Emma (manga)

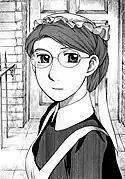
Emma as depicted in volume 1 of the manga

Written and illustrated by Kaoru Mori, "Emma" was serialized in Enterbrain's manga magazine "Comic Beam" from the January 2002 to the May 2006 issues. Enterbrain collected its 52 chapters in seven volumes, released from August 30, 2002, to May 25, 2006. From the third volume onward, served as historical consultant to ensure the historical accuracy of the manga. Additional stories, known as , were published in "Comic Beam" from the September 2006 to the March 2008 issues. These chapters were collected in volumes 8–10, released from March 26, 2007, to April 25, 2008.